Stanislav Chekan

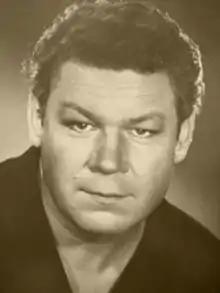

Stanislav Yulianovich Chekan (2 June 1922, Rostov-on-Don — 11 August 1994, Moscow) was a Soviet actor of theater and cinema, known primarily for his blue-collar manly appearance, and character actor roles of a stereotypical "big guy".